First Presbyterian Church (Ellicott City, Maryland)

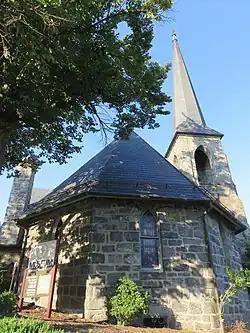
The building in 2020, now the Museum of Howard County History

First Presbyterian Church is a historic church in Ellicott City, Howard County, Maryland adjacent to the Howard County Circuit Courthouse. The church is a cruciform-shaped structure made of granite stone construction. The building was expanded and rebuilt after a basement collapse during construction in April 1894. The congregation relocated in 1960. Mrs. James A. Clark, Sr. purchased the church and donated it to the Howard County Historic Society.